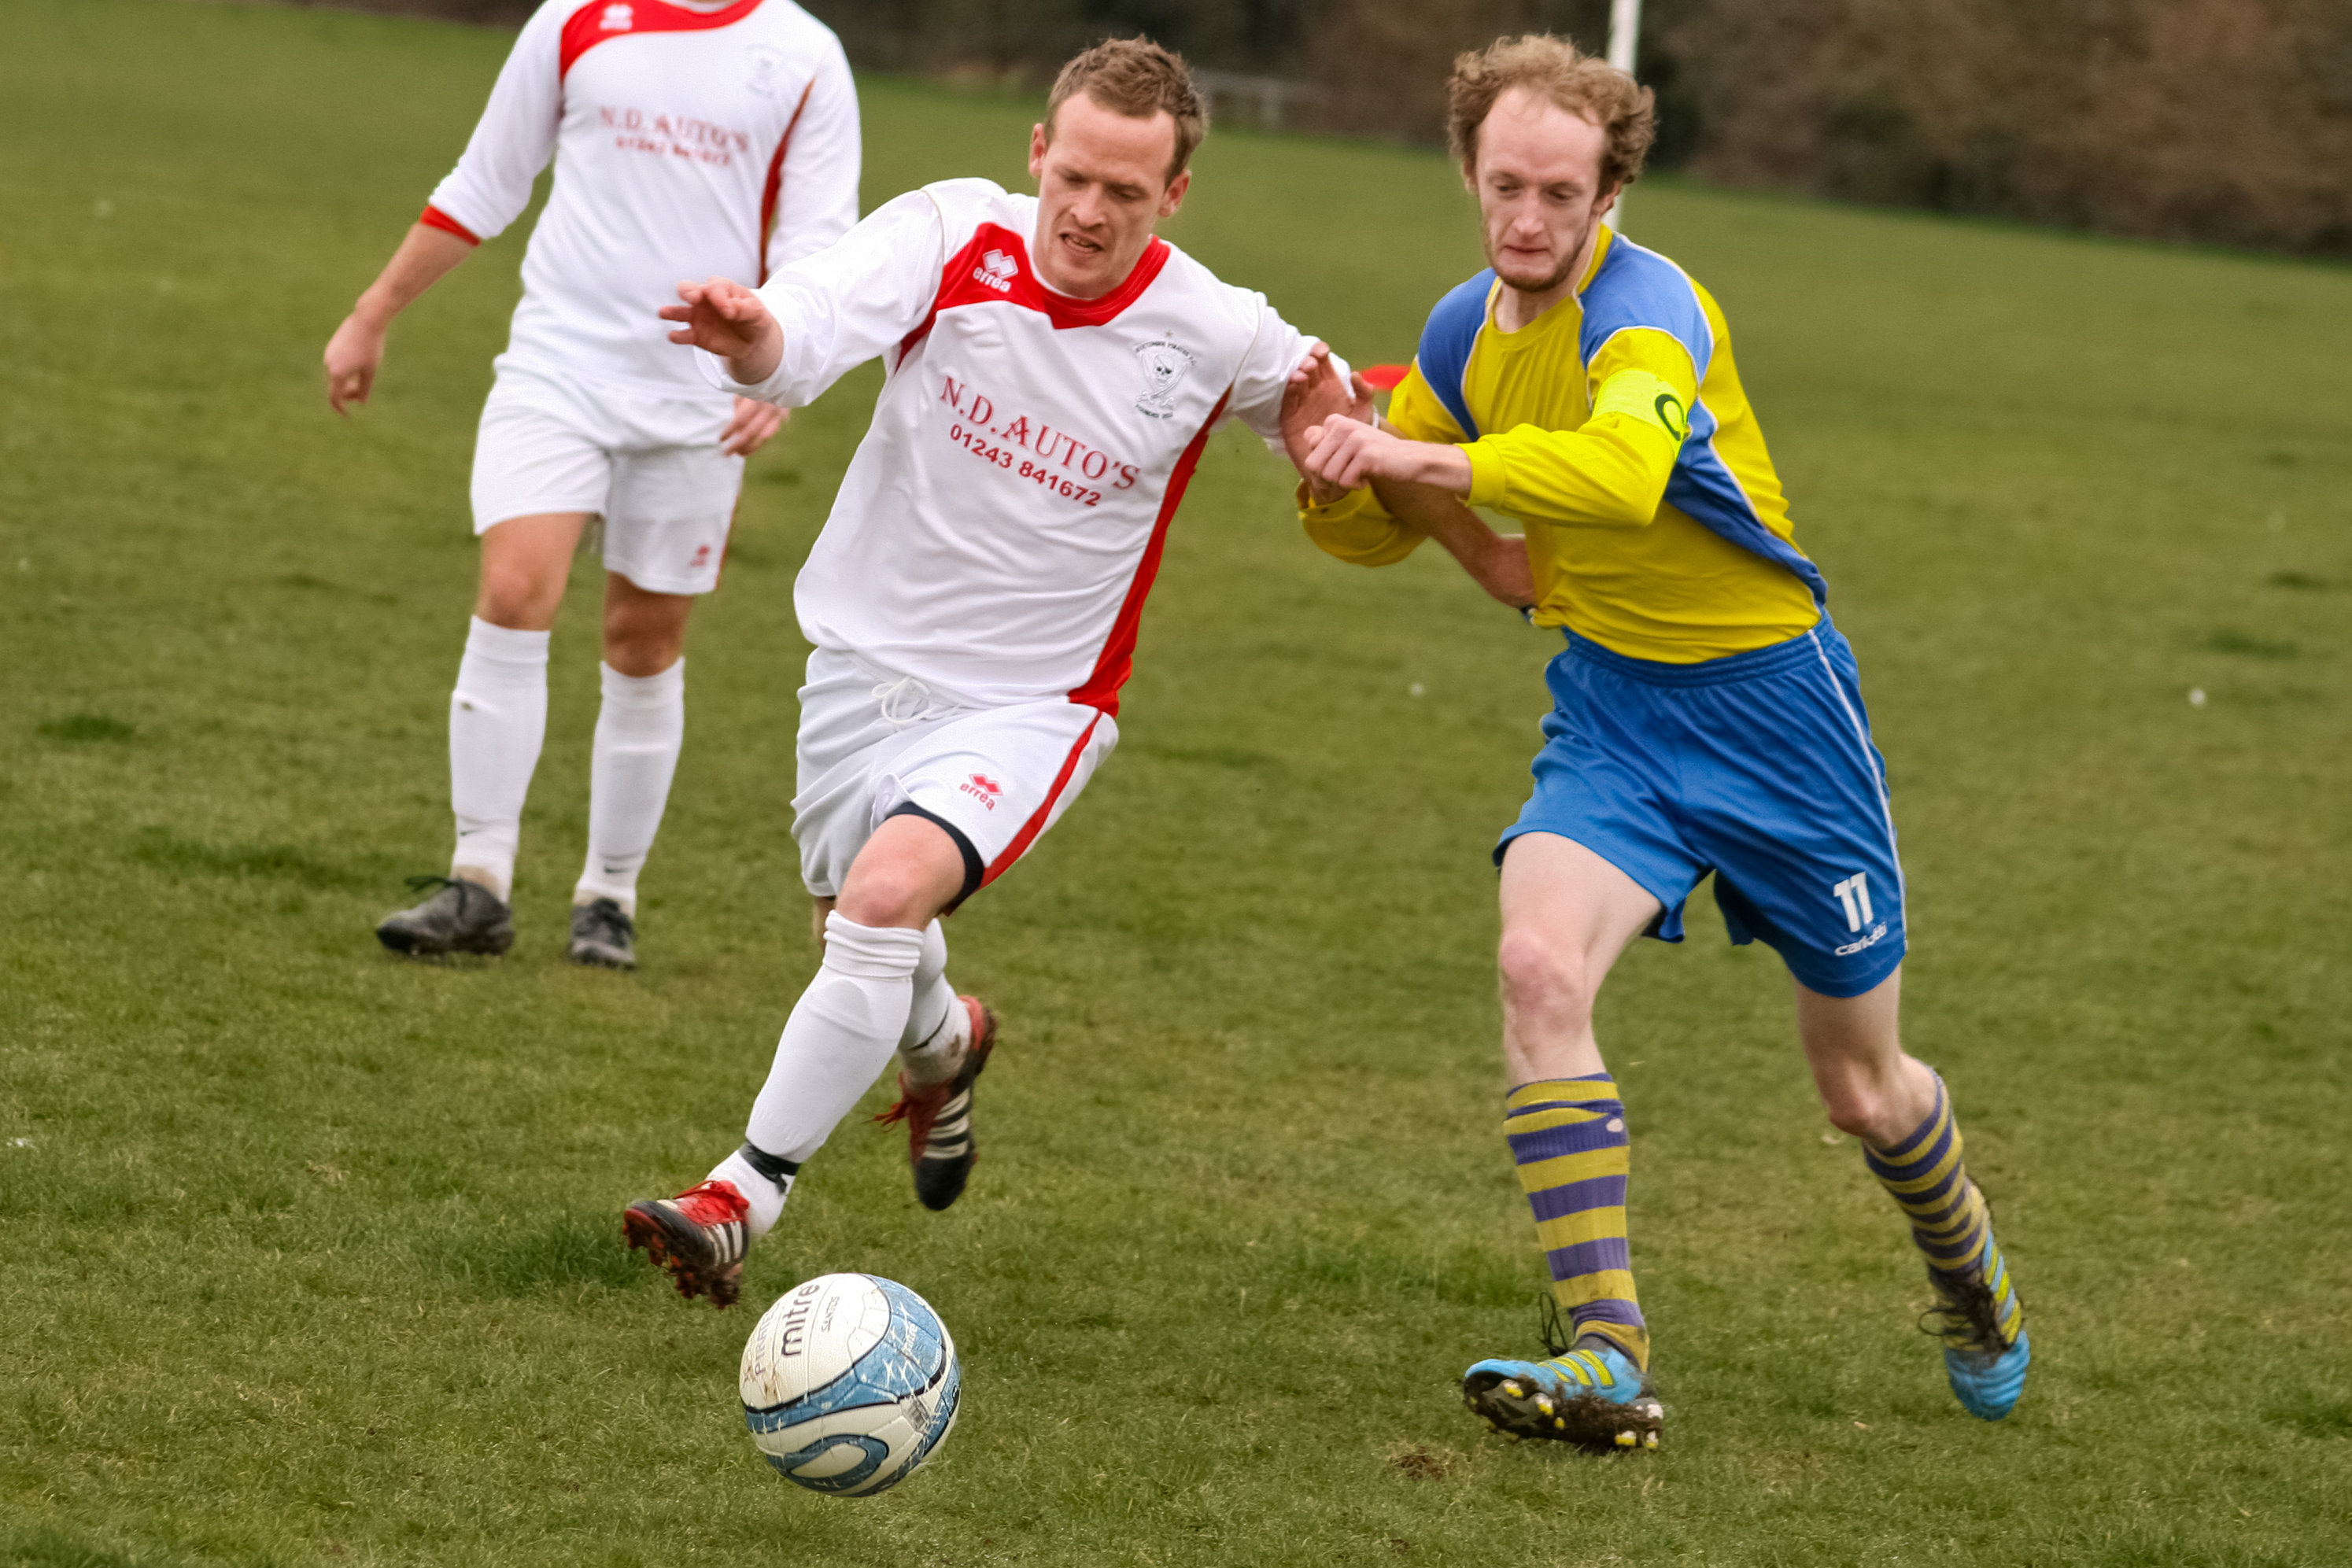
sport, game, soccer, player, team, sports, ball, match, tournament, footbal, avisfordpark, tackle, football player, ball game, team sport, competition event